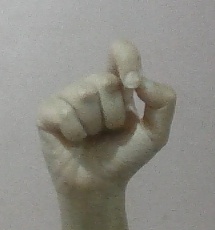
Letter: fa